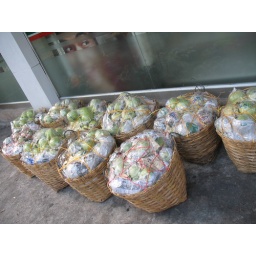
guava fruit in baskets